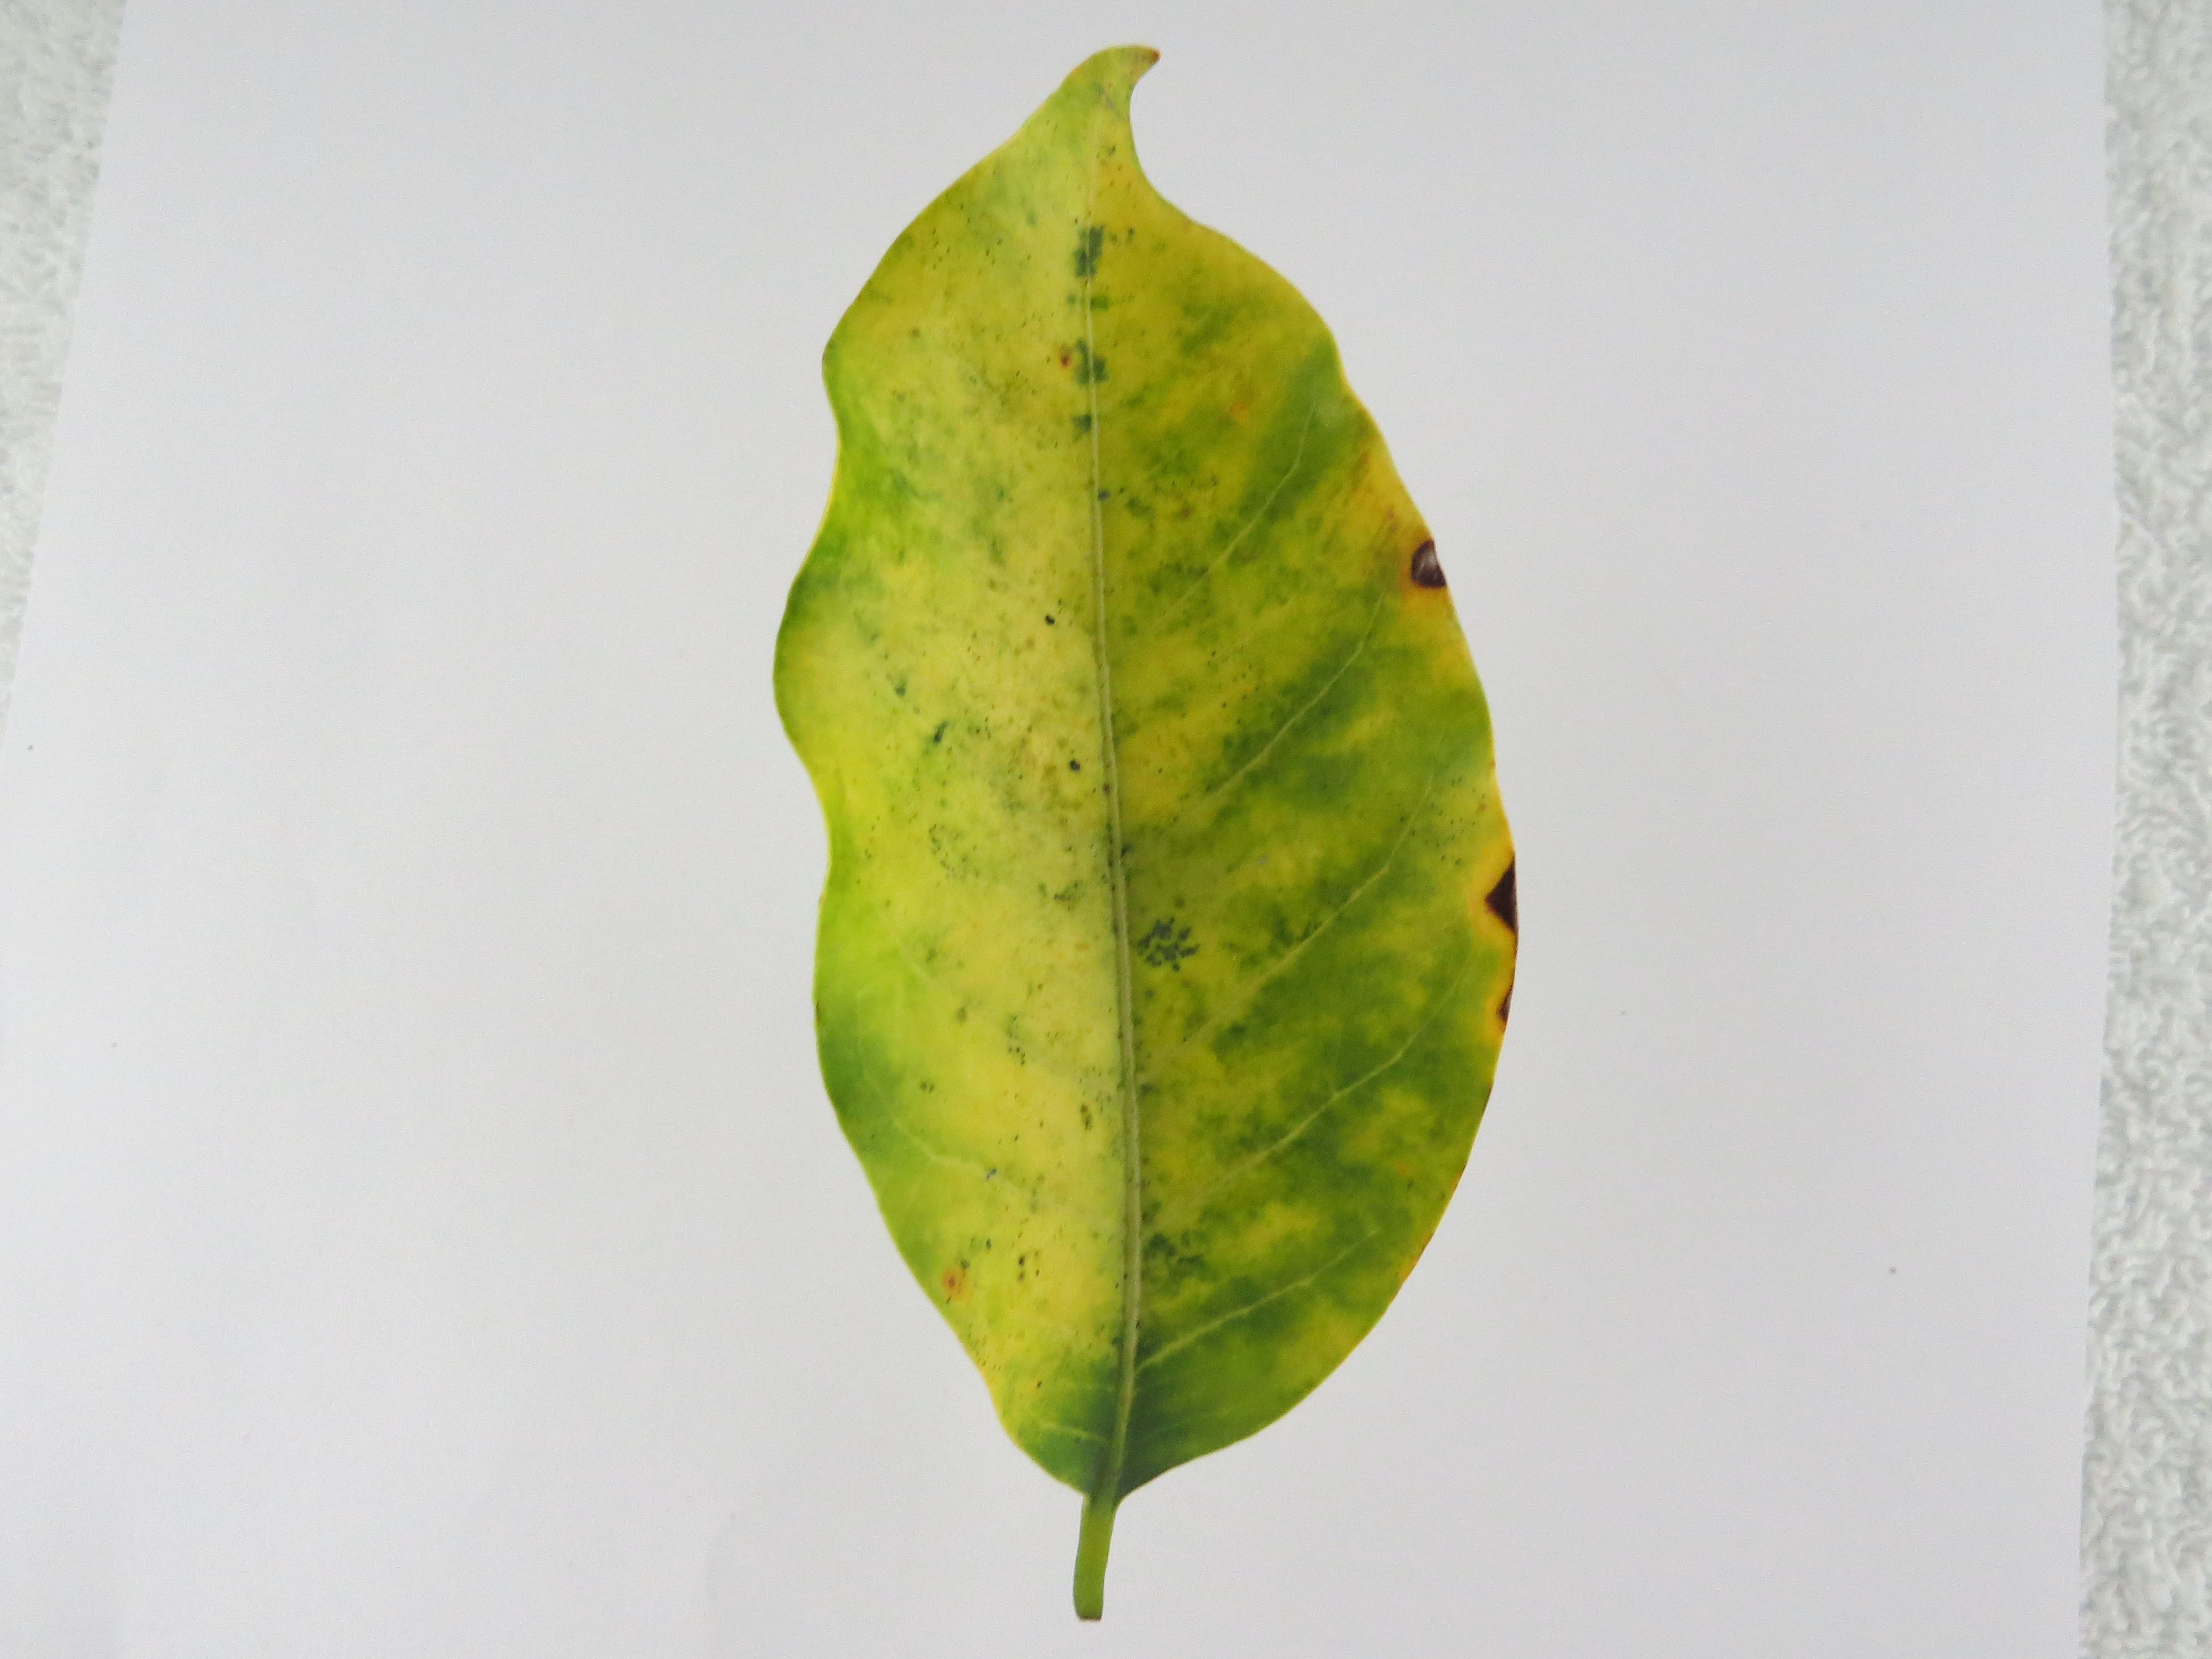
Label: nitrogen-N